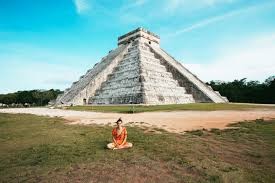
Landmark: Chichen Itza